Elster-Saale Canal

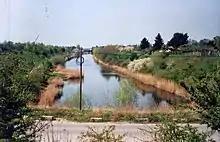
Start of the Elster-Saale Canal at Lindenau Harbour

The Elster-Saale Canal, renamed in 1999 by the Federal Waterways and Shipping Administration to Saale-Leipzig Canal or "SLK" and on the Halle side also called "Saale-Elster Canal", was a canal project started in 1933 and aborted in 1943. It was intended to link the White Elster river with the Saale near Leuna and thus enable the city of Leipzig to be joined to Germany's inland waterway network. The 11 kilometre long water-filled channel is one of the "special federal waterways".